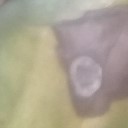
Label: Leaf_rust